Virginia Evelyn Ross

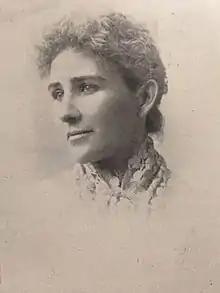
Virginia Evelyn Ross

Virginia Evelyn Conlee Ross was born in Galena, Illinois, on February 1, 1857. She was the youngest of twelve children of John H. Conlee. She came of a hardy pioneer class of genuine Americans. She moved with her parents to Charles City, Iowa, in 1864, but the restless spirit of the pioneer settler carried them to Johnson County, Nebraska, in 1869, where Ross passed the greater part of her early life.